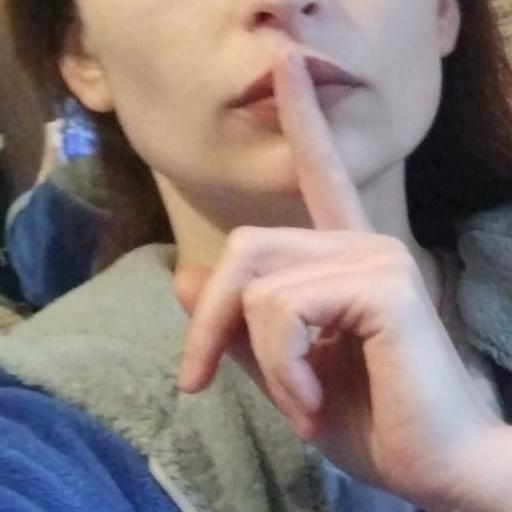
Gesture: mute